Hurricane Gabrielle (2001)

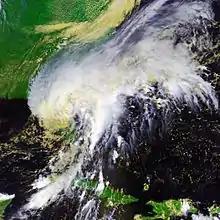
Tropical Storm Gabrielle over Florida on September 14

On September 15, convection gradually developed closer to the center, though operationally forecasters were unsure whether the convection was in association with Gabrielle or to a cold front to its west. A Hurricane Hunters flight into the system reported the center of Gabrielle became elongated, resembling a trough, and one forecaster considered the storm on the verge of becoming an extratropical cyclone. Shortly thereafter, convection increased near the center as the storm became stronger and better organized. Despite strong amounts of wind shear, Gabrielle intensified to attain hurricane status early on September 17 while located about 350 mi (560 km) to the west of Bermuda. Continuing northeastward, the hurricane strengthened slightly further to reach peak winds of about northwest of Bermuda. Shortly thereafter, a banding eye briefly developed in the center of the convection. Increased wind shear eventually diminished the convection, and Gabrielle weakened to tropical storm status September 18. By early on September 19, wind shear dissipated nearly all of the associated deep convection, and Gabrielle transitioned into an extratropical cyclone about south of Newfoundland. The extratropical remnant continued to the northeast, passing a short distance southeast of Newfoundland before restrengthening to reach winds of . The storm weakened, and on September 21 the extratropical remnant of Gabrielle merged with another extratropical storm over the far northern Atlantic Ocean.